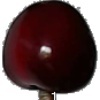
Label: Cherry 1